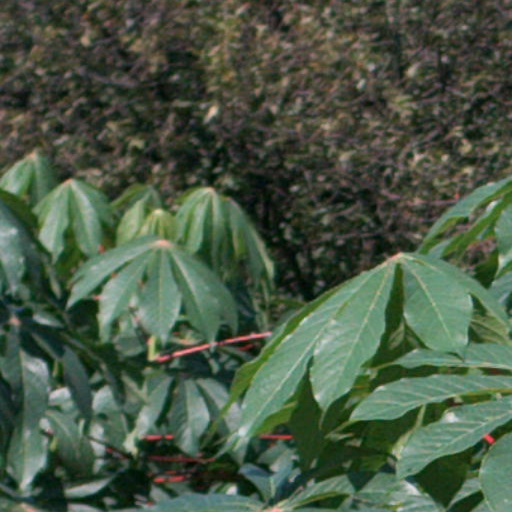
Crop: cassava